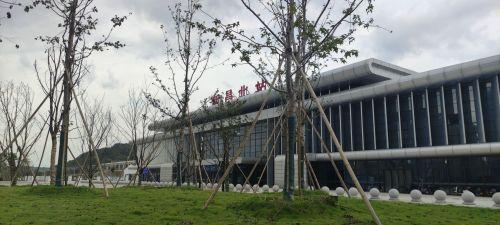
地标名称：新昌北站
所在城市：绍兴市·新昌县